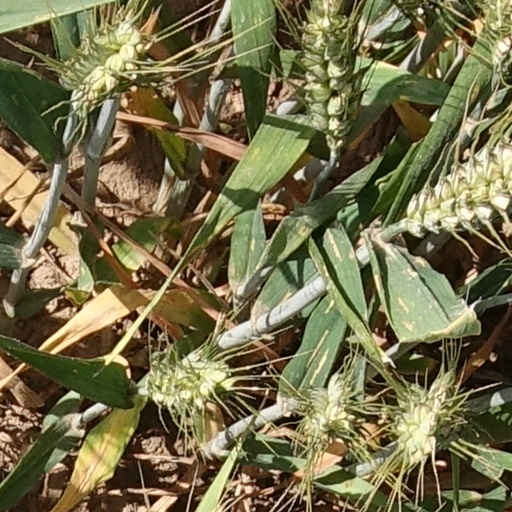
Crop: wheat